Algeria–Greece relations

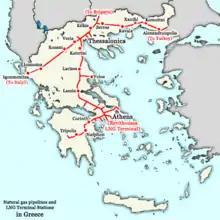
Natural gas pipelines in Greece. Revithoussa is near the southeast intersection.

Since 2000, Algeria has supplied Greece with natural gas under a long-term agreement between the two countries. The liquefied natural gas is transported by special vessels to the Revithoussa LNG Terminal to the west of Athens. The exports of Algerian products to Greece amounted to $89 million in 2001, including mainly oil and oil derivatives, natural gas, inorganic chemicals, iron and steel. In the same year, Greek exports to Algeria amounted to $50.78 million, consisting mainly of cereals and related derivatives, tobacco products, pharmaceuticals, medical and non-ferrous minerals. By 2006, total trade volumes had risen to US$410.2 million. In 2007, Algeria was ranked 6th among Greece's Arab trade partners.